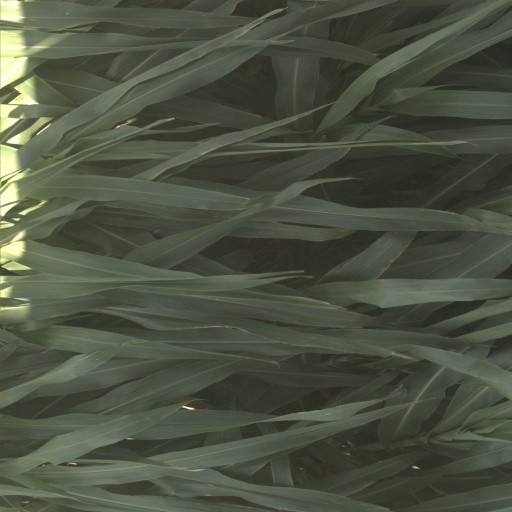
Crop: sorghum